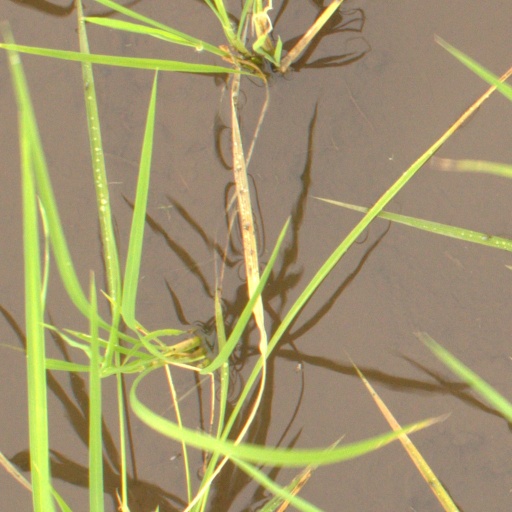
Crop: rice